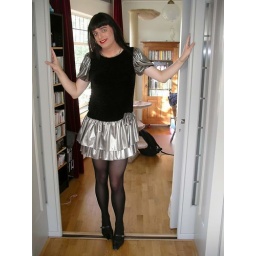
A smiling girl in a silver skirt minidress can open many doors ;-)